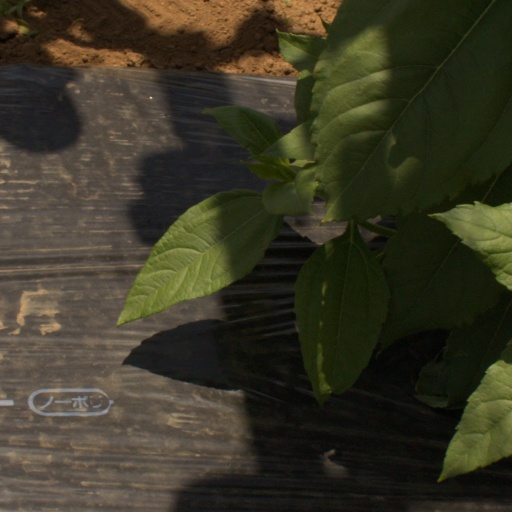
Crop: Jerusalem artichoke